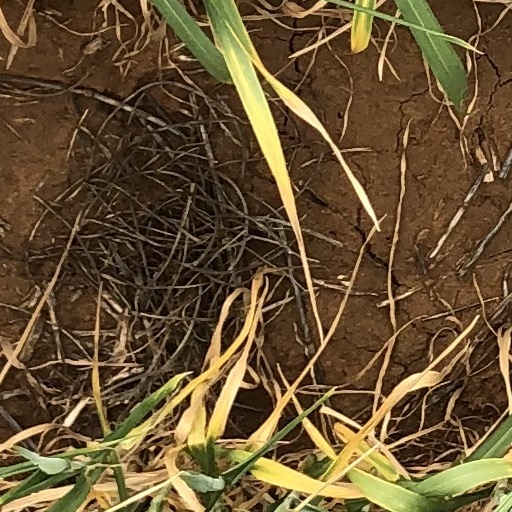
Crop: wheat